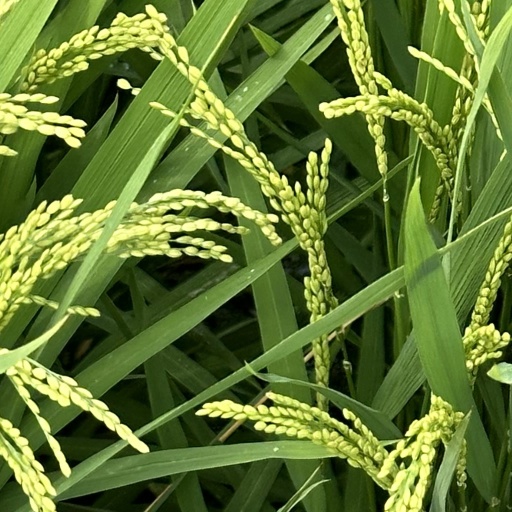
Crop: rice